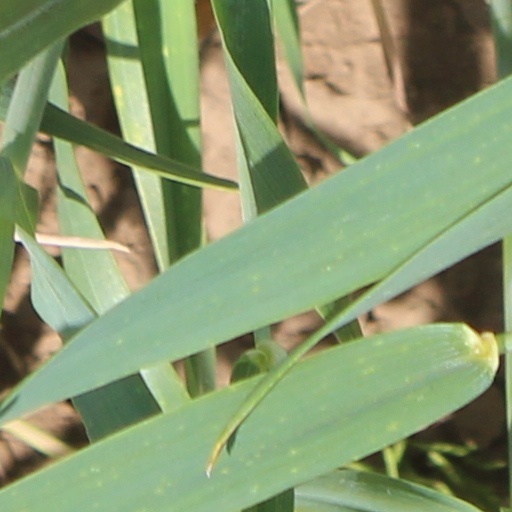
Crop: wheat